I'm Crazy About Iris Blond

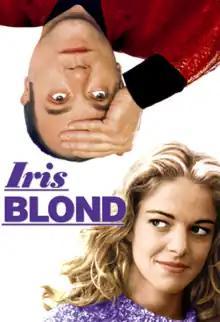

I'm Crazy About Iris Blond is a 1996 Italian comedy film directed by Carlo Verdone.